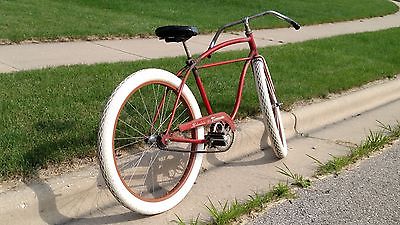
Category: bicycle